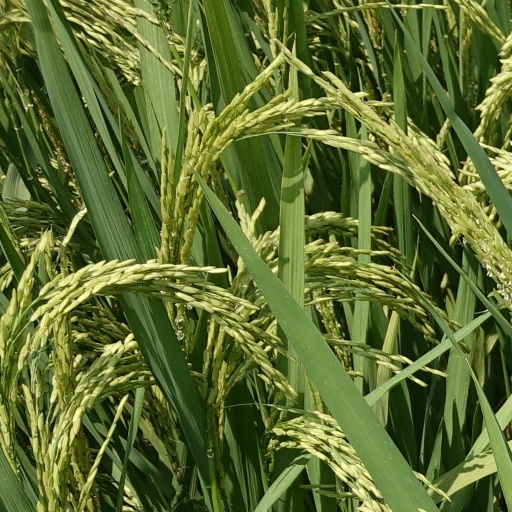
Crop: rice